Lorne Park Secondary School

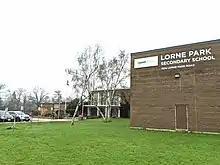
Lorne Park Secondary School's front entrance.

When the population of Peel County began experiencing a population explosion in the 1950s, the secretary-treasurer for the South Peel Board of Education began negotiations to purchase land for a new school to be built on a 13½ acre site at the price of $32,469. Construction on the school began in 1957, and the total cost of the school (including the land) was $752,569.